Lester Holt

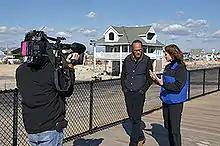
Holt interviewing Dr. Holly Bamford of the National Ocean Service and National Oceanic and Atmospheric Administration in 2013

Holt moderated the Democratic presidential candidates' debate in January 2016, alongside a panel of NBC political reporters, as well as the first presidential debate on September 26, 2016. Prior to the debate, presidential candidate Donald Trump said that this was "a very unfair system" because "Lester is a Democrat" (Holt was at the time a registered Republican. He changed his party affiliation to independent in 2018). Afterward, Donald Trump said that Holt did "a good job". Journalists also said that Holt performed admirably; for example he challenged Trump when Trump said that he originally opposed the war in Iraq, which was proven to be a false statement. "The Washington Post" said "Kudos to Holt" for making it clear that stop and frisk was ruled unconstitutional in New York, when Trump said it wasn't.